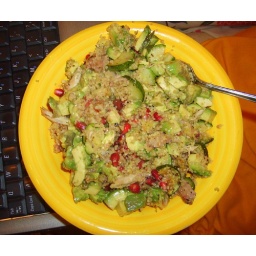
Dinner - this January the laptop is trying to include more fruit and veg in its diet